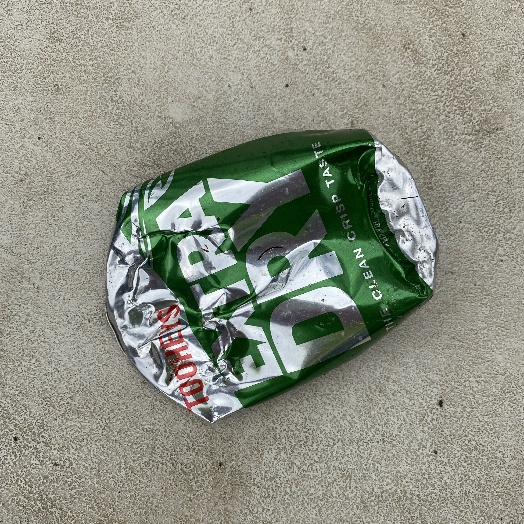
Label: Metal